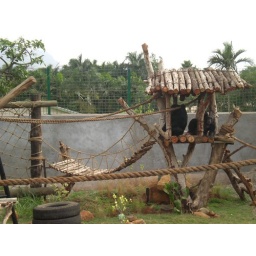
these two chimps- billy &amp;amp; suzie taking rest in the tree house